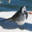
Label: bird